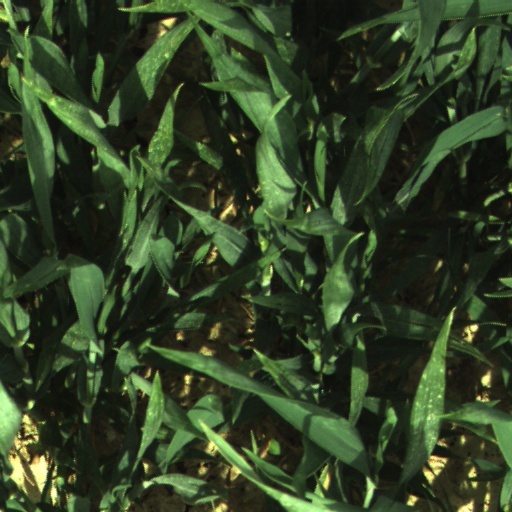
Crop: wheat